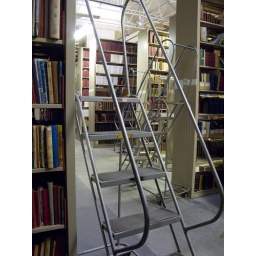
British Library book store, Woolwich in south east London, UK. Light floods in from the roof lights and large windows.